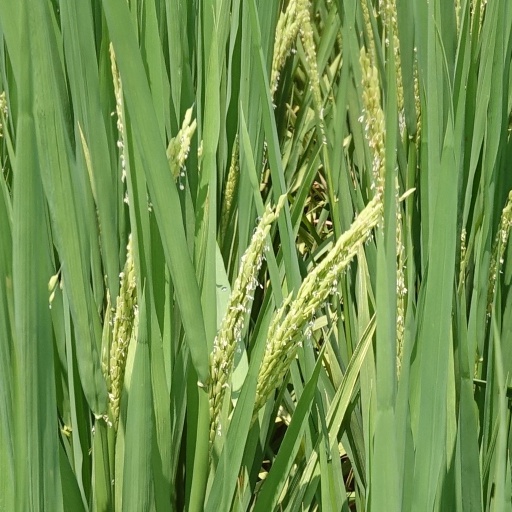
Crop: rice